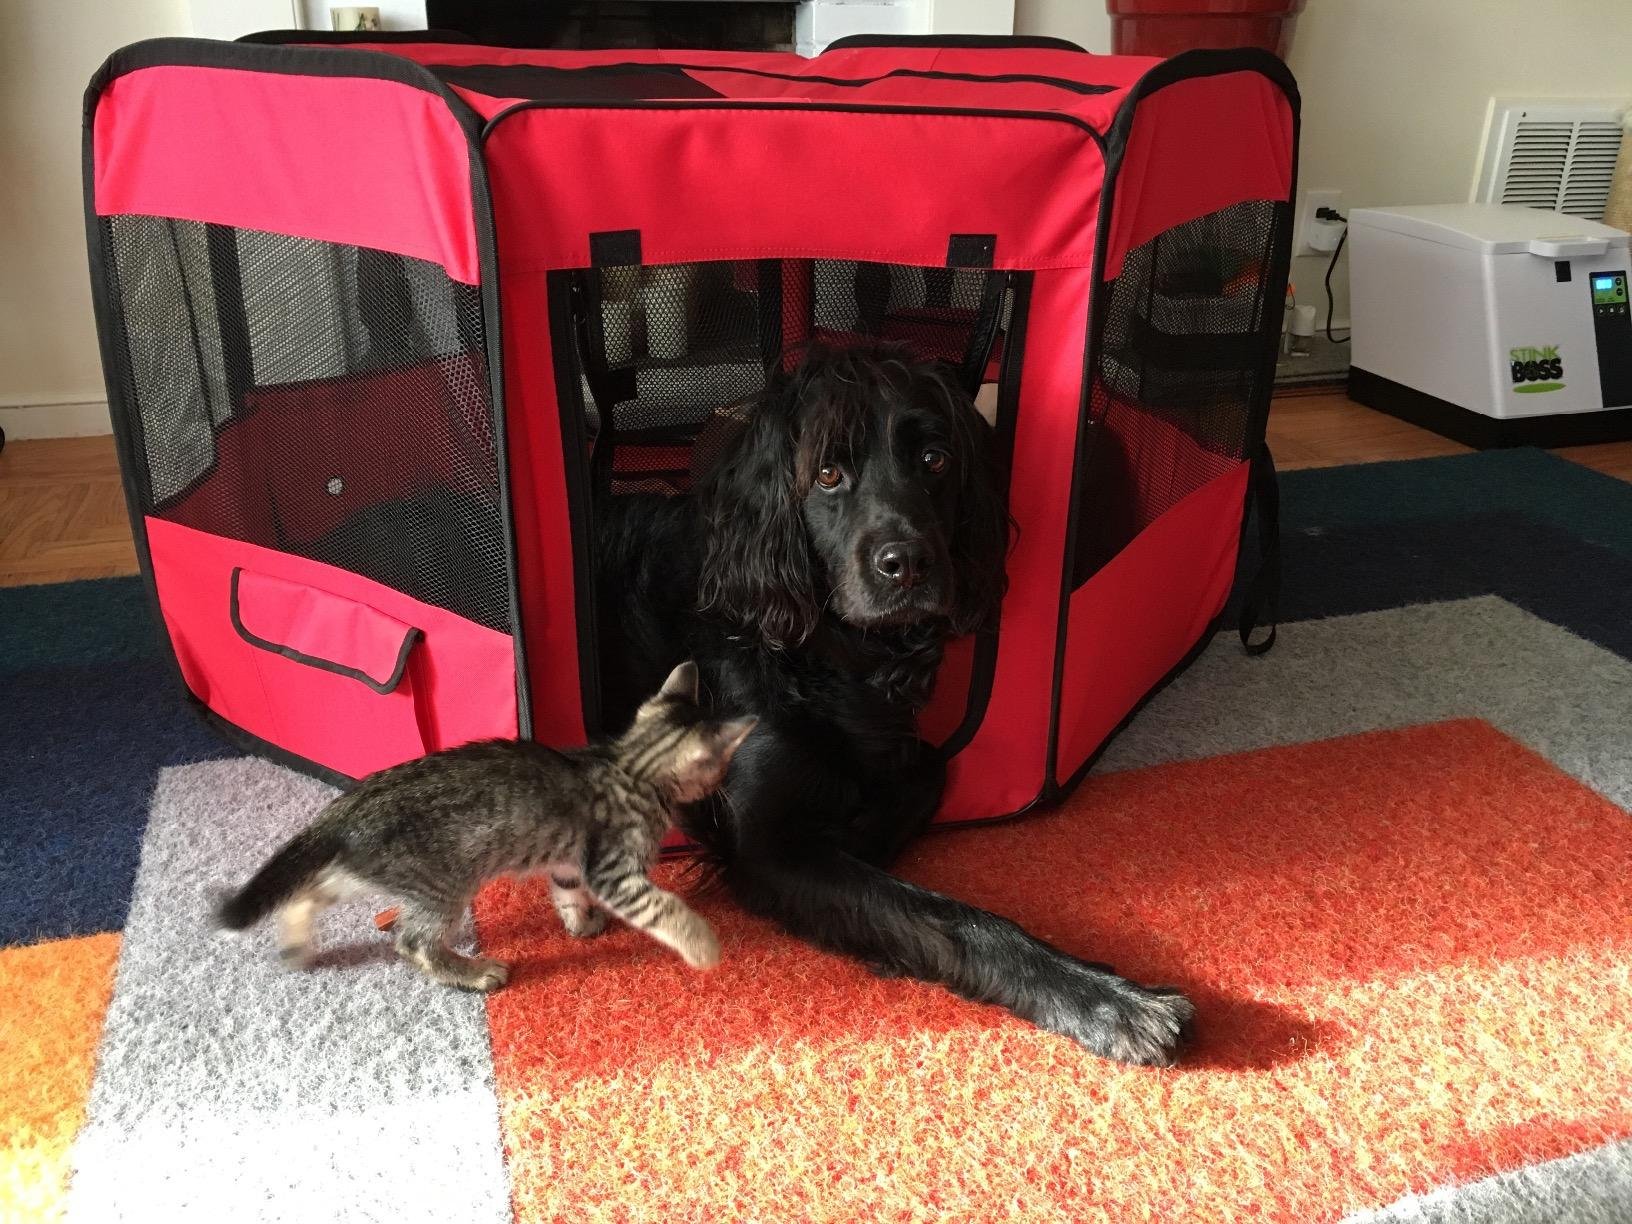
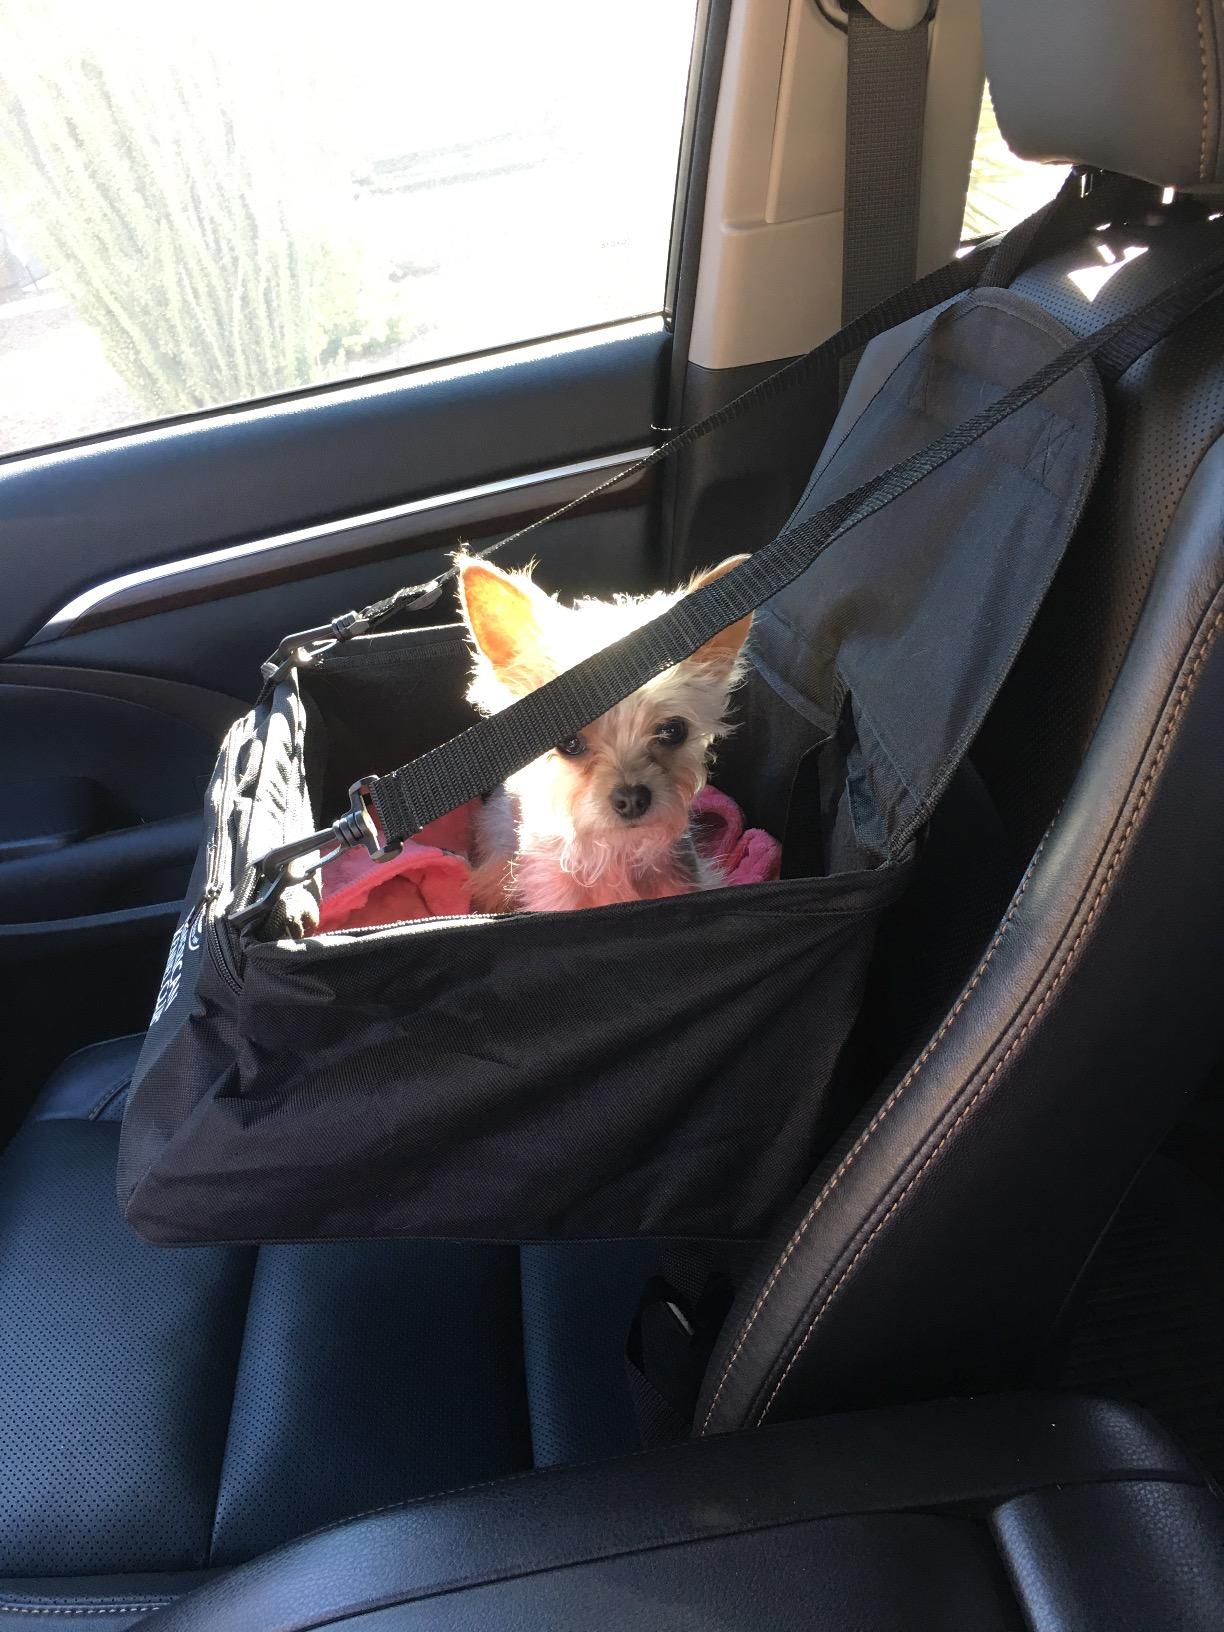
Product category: items_kennel
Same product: no